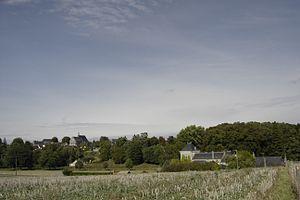
Le Bourg de Cerelles et le château de la Bédouère (F37)
Cerelles est une commune française située dans le département d'Indre-et-Loire, en région Centre-Val de Loire.